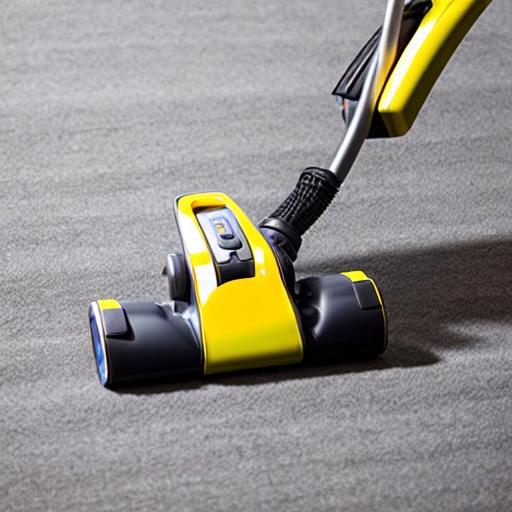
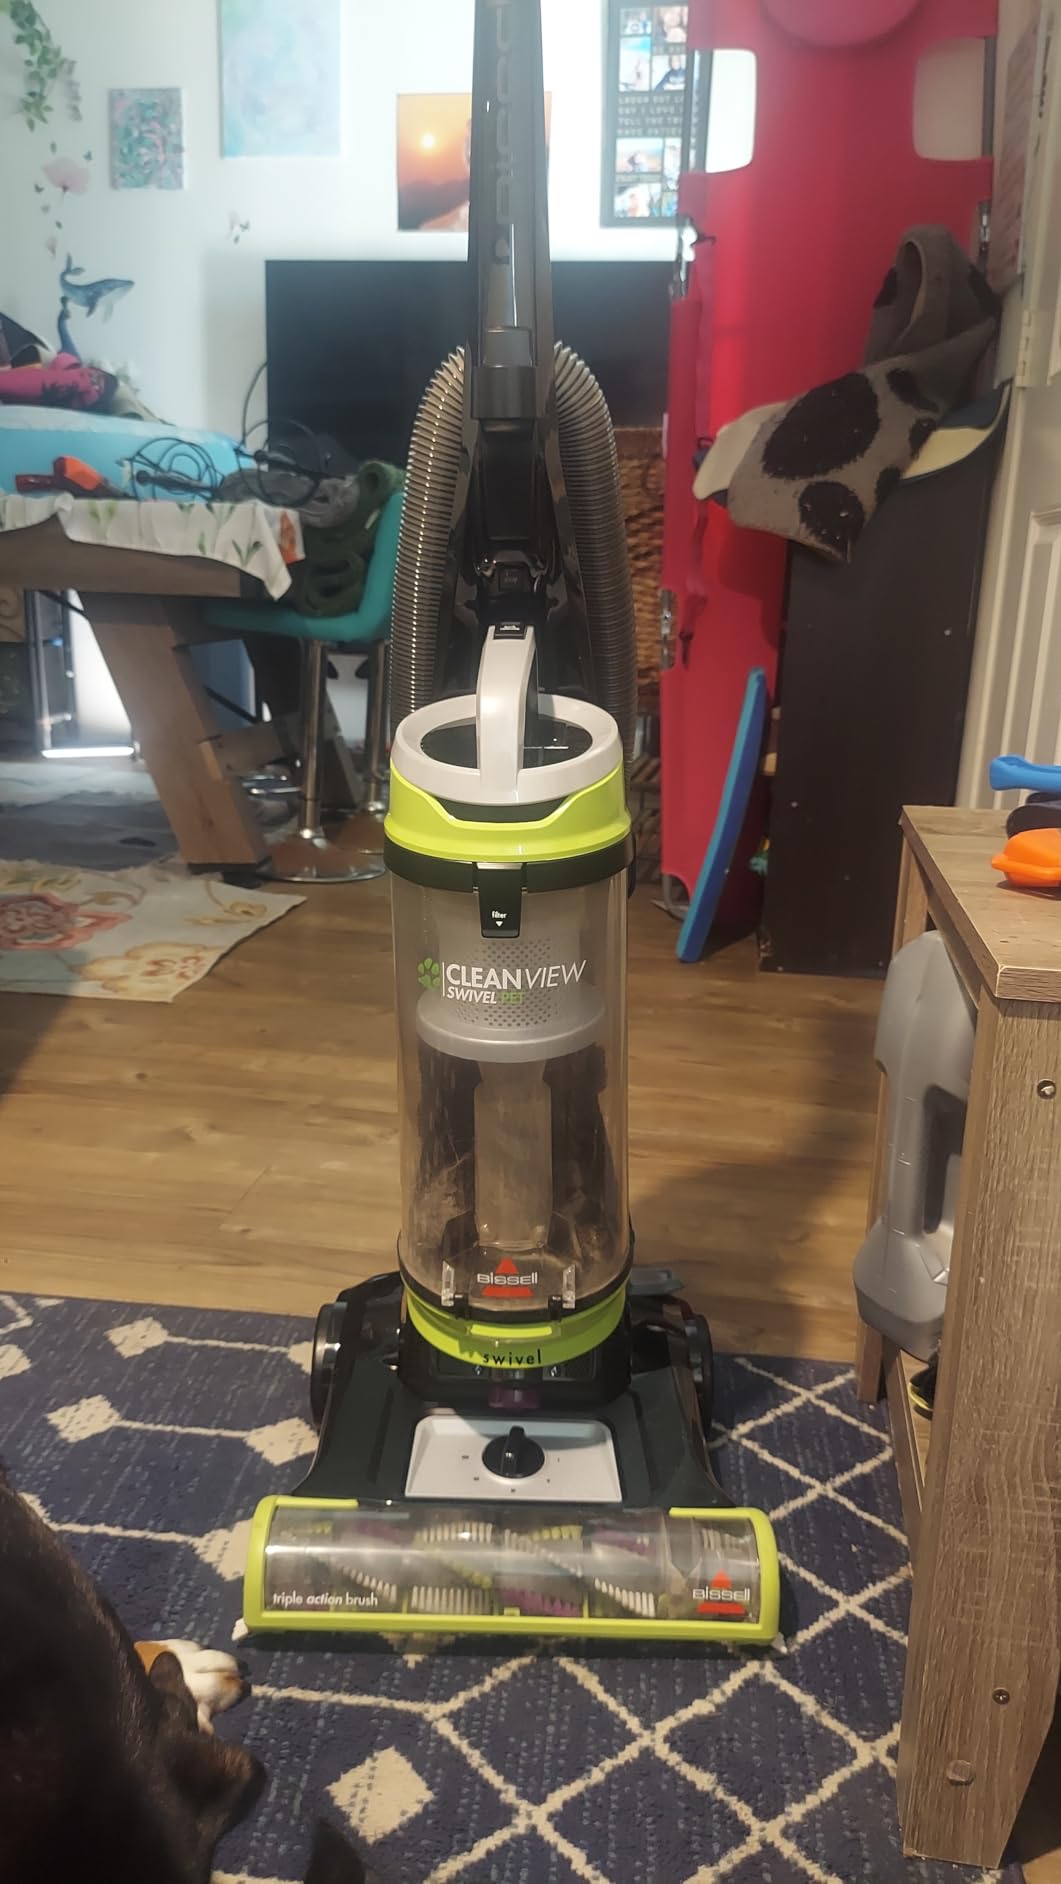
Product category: items_vacuum
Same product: no